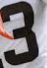
Number: 3